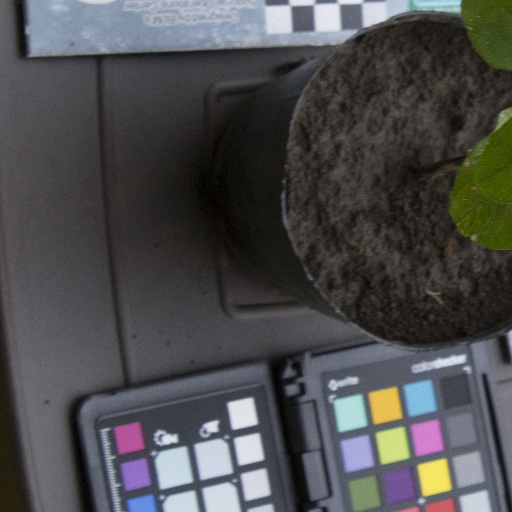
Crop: soybean